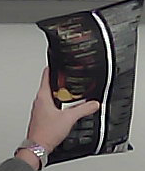
Product: lays_chill